Bharat Ratna Dr. Babasaheb Ambedkar Stadium

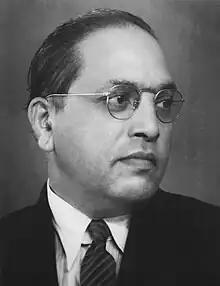
The stadium dedicated to B. R. Ambedkar.

This stadium was completed by the former Union Agriculture Minister Sharad Pawar. The stadium started construction in 1991, Babasaheb Ambedkar's birth centenary. In 2016, Ambedkar's Silver Jubilee Celebration (125th Ambedkar Jayanti) was inaugurated on the eve of the stadium's debut. The inauguration ceremony was officiated by cricket player, Sachin Tendulkar on 6 April 2016. Rohit Sharma, Ajinkya Rahane, Wasim Jaffer, Amol Muzumdar, Ajit Agarkar, Sharad Pawar and Supriya Sule were all present. An exhibition match was played between the Mumbai Cricket Association team and the Maharashtra Cricket Association team. The work started under the supervision of Mumbai Cricket Association's Nadeem Memon. The lawn was brought from South Africa.